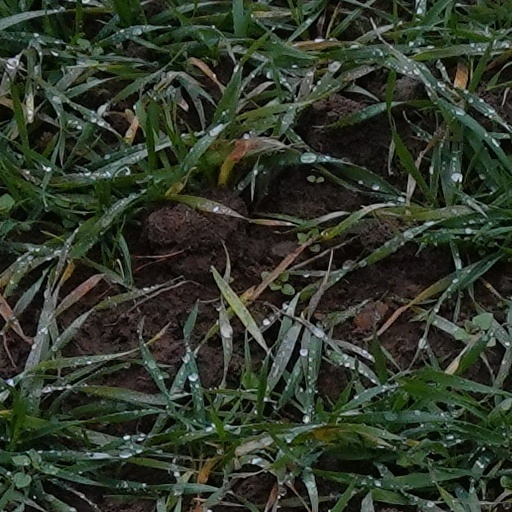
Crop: wheat